South Asian Canadians in British Columbia

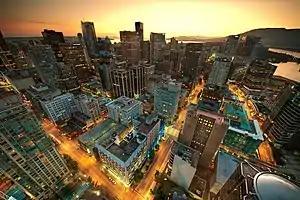
South Asian Canadians in the Metro Vancouver Regional District number 369,295 persons or 14.2 percent of the total population.

By 1923 Vancouver became the primary cultural, social, and religious centre of British Columbia Indo-Canadians and it had the largest Indian-origin population of any city in North America. Victoria became another centre of Indo-Canadian business activity and members of the ethnic group also settled Coombs, Duncan, Fraser Mills, New Westminster, and Ocean Falls. As of 1923 rural areas that received Indo-Canadian settlement included those in the Fraser Valley and Vancouver Island.